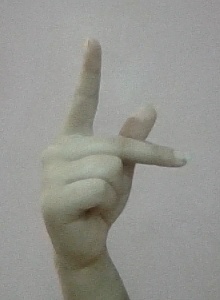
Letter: dha